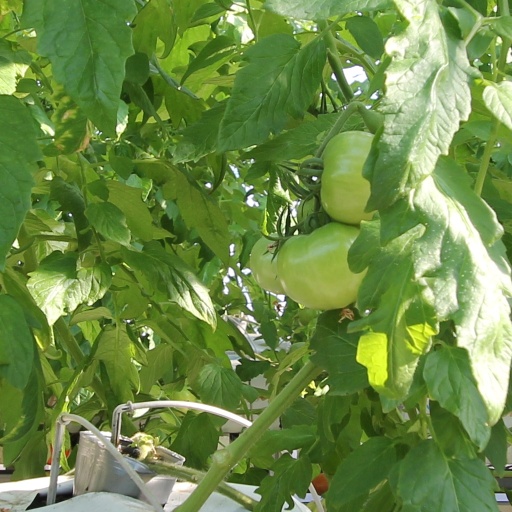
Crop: tomato